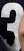
Number: 3